Charoen Krung Road

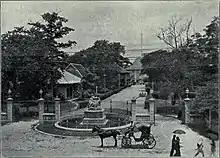
The British legation (pictured c. 1908) was among the European diplomatic missions which came to be served by Charoen Krung Road.

On 19 August 1861, Western consuls, complaining of ill health due to a lack of roads in which they could travel by horse-drawn carriage, requested that the King build a new road on the east side of the river behind the consulates and businesses. The King agreed to the request, and ordered the construction of a new system of roads. The first, which would serve the European district, was begun in 1862 and officially opened to traffic on 16 March 1864.